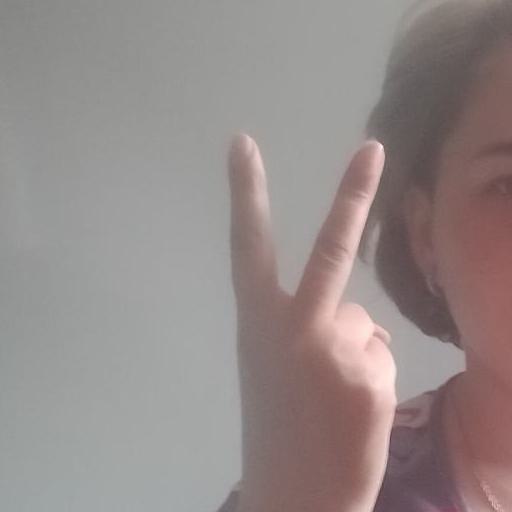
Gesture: peace_inverted